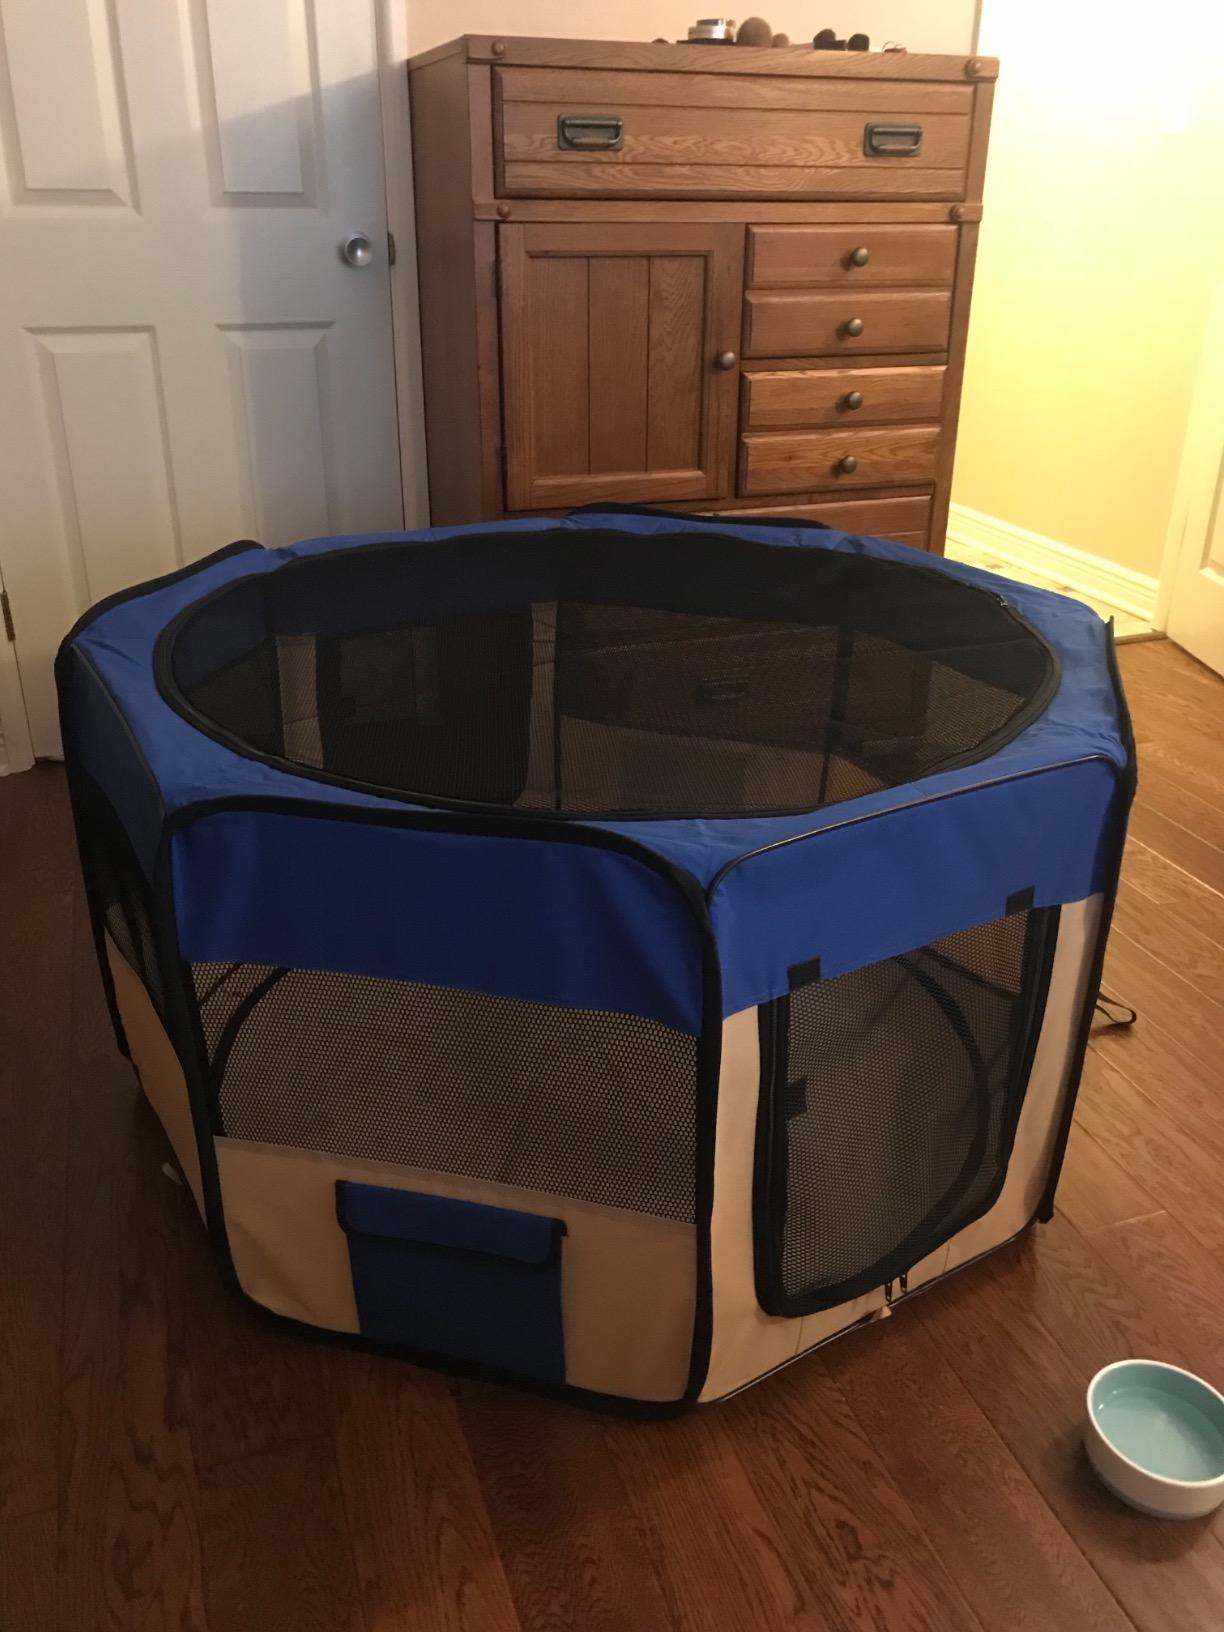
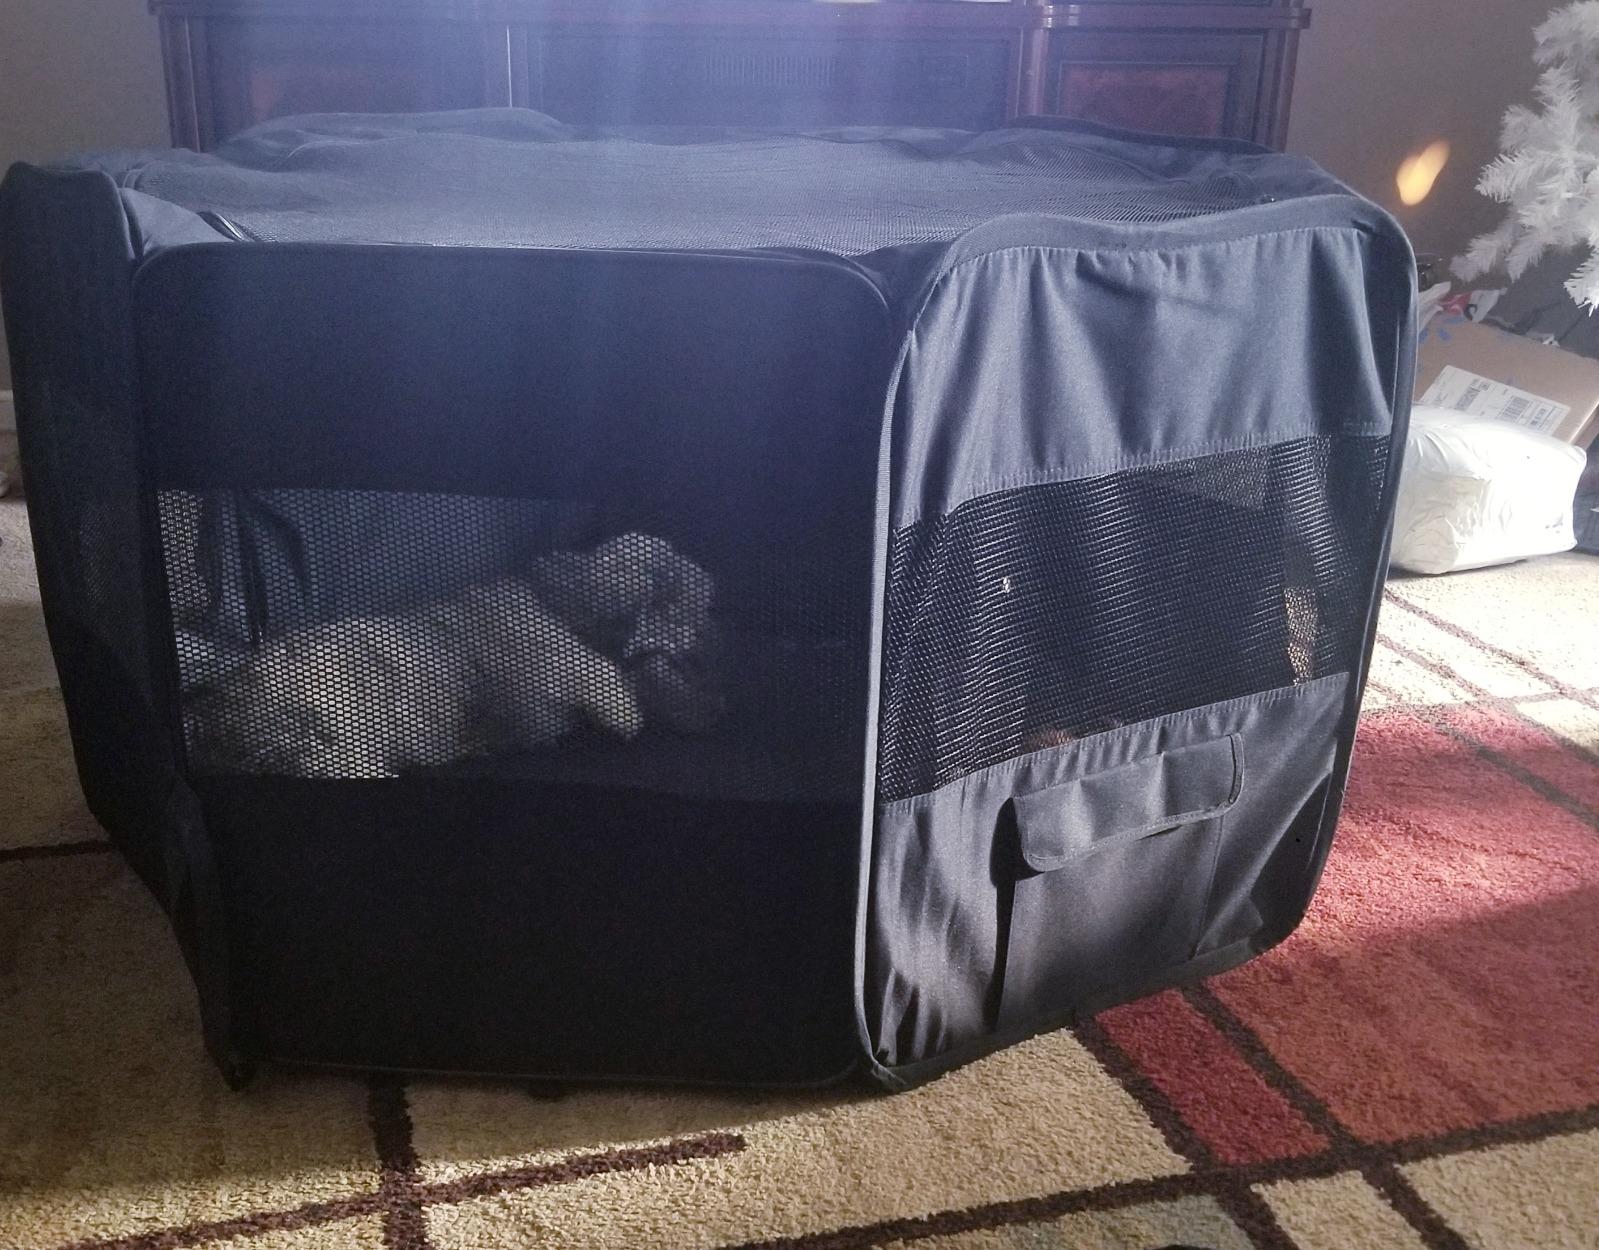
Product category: items_kennel
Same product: no